50th Academy Awards

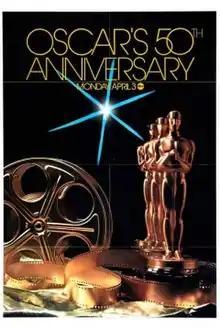
Official poster

The 50th Academy Awards ceremony, presented by the Academy of Motion Picture Arts and Sciences (AMPAS), honored films released in 1977 and took place on April 3, 1978, at the Dorothy Chandler Pavilion in Los Angeles. During the ceremony, AMPAS presented Academy Awards (commonly referred to as Oscars) in 22 categories. The ceremony, televised in the United States by ABC, was produced by Howard W. Koch and directed by Marty Pasetta. Actor and comedian Bob Hope hosted the show for the 19th time. He first presided over the 12th ceremony held in 1940 and had last served as a co-host of the 47th ceremony held in 1975. Five days earlier, in a ceremony held at The Beverly Hilton in Beverly Hills, California, on March 29, the Academy Scientific and Technical Awards were presented by hosts Kirk Douglas and Gregory Peck.